Roslags-Bro Church

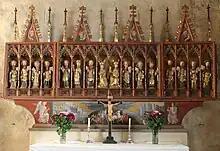
The altarpiece (early 15th century)

Despite a few later additions and alterations, Roslags-Bro Church is considered to be a representative example of a medieval church in Uppland. Externally the church retains much of its original look, characterised by roughly hewn stones and high Gothic gables, save the strikingly different Fleming-Oxenstierna burial chapel.